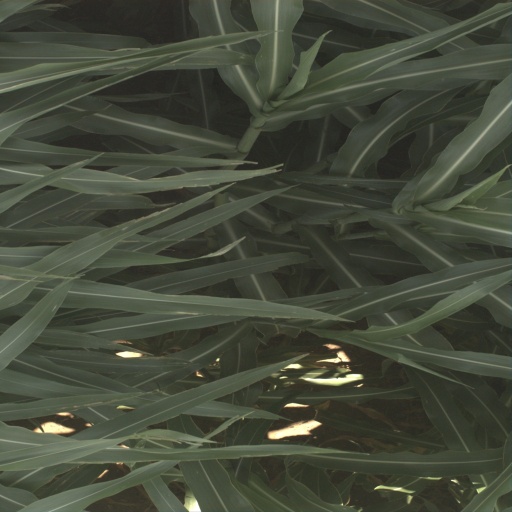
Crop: sorghum